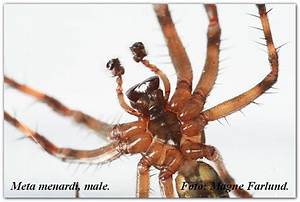
Label: ragno